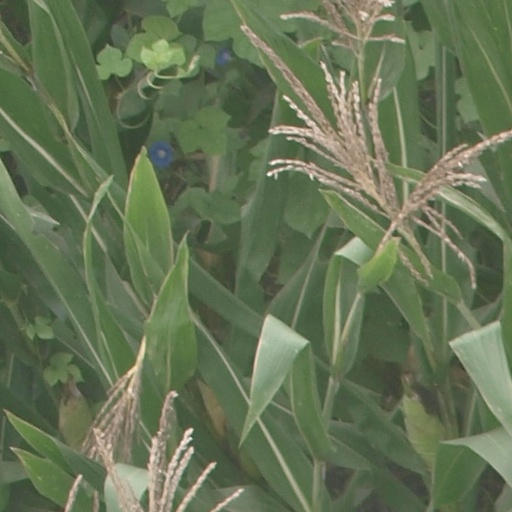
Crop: maize; corn